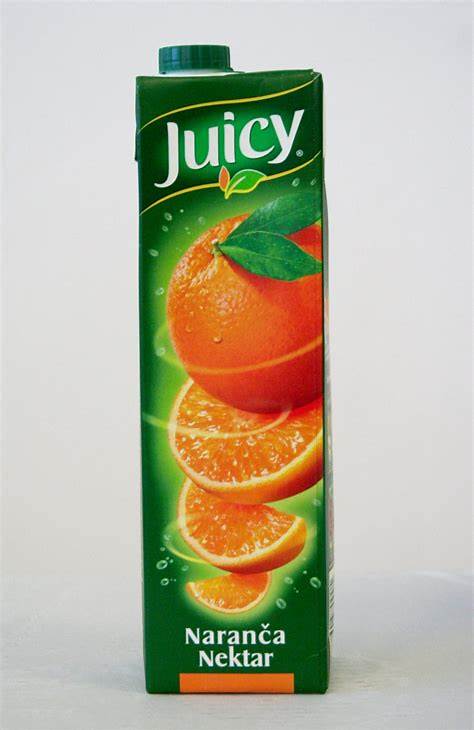
Label: cardboard